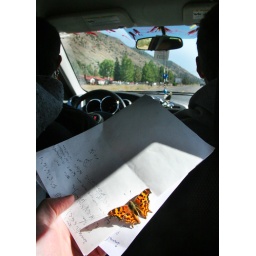
This guy blew in the car window somewhere near the desert. He looked pretty tired.